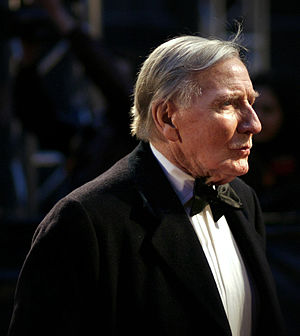
Leslie Phillips
Leslie Phillips i 2007
Leslie Samuel Phillips er en BAFTA-nomineret engelsk skuespiller, bedst kendt for sine komiske roller.